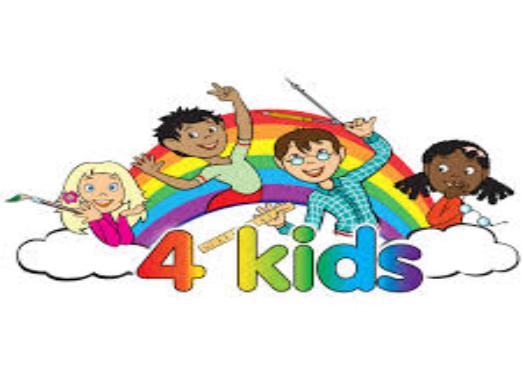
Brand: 4Kids
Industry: Leisure